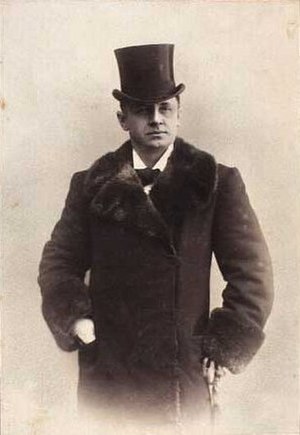
Martinius Nielsen
Martinius Nielsen i 1896. Foto: Juncker-Jensen
Martinius Valdemar Nielsen f. Martinus var en dansk skuespiller og teaterdirektør.